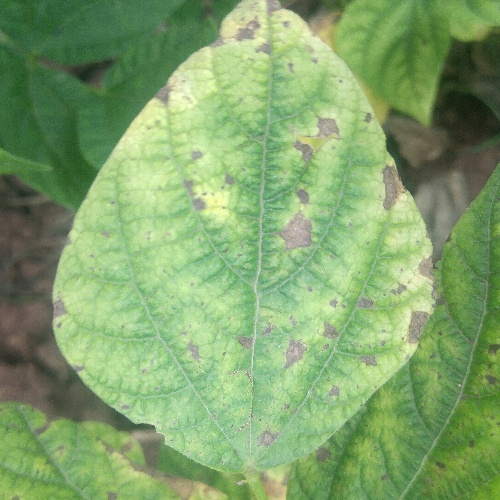
Leaf condition: angular_leaf_spot